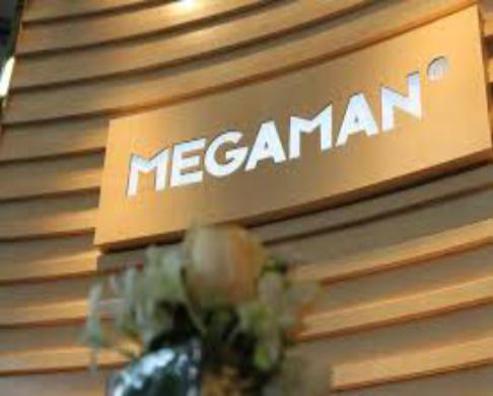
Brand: manjiamei
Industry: Necessities